Domingos Sequeira

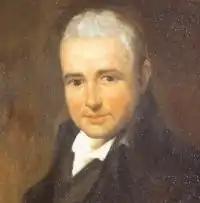
"Self-Portrait" by Domingos Sequeira

Domingos António de Sequeira (10 March 17688 March 1837) was a famous Portuguese painter at the Royal Court of King John VI of Portugal.